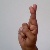
The image shows a hand gesture representing the letter 'R' in Indian Sign Language.